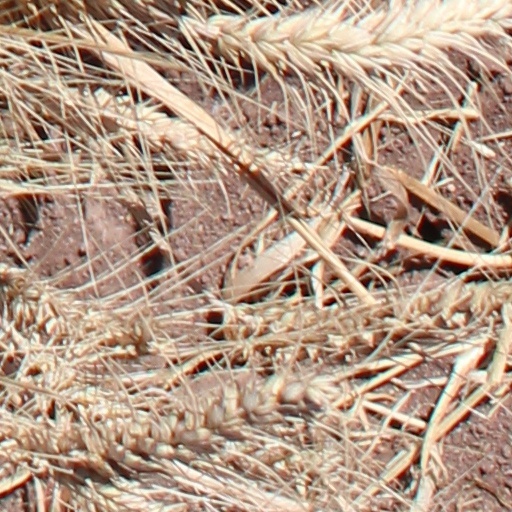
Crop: wheat